List of Philippine Basketball Association retired jersey numbers

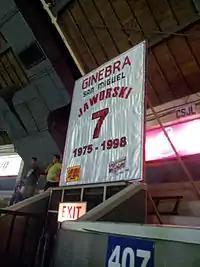
Robert Jaworski's retired jersey banner at the rafters of the Smart Araneta Coliseum during his retirement ceremonies in 2012.

This is a list of Philippine Basketball Association retired jersey numbers, including jersey numbers which had not been reissued since the player left the team.